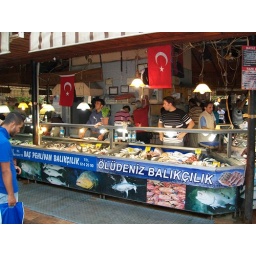
An evening at the fish market in Fethiye